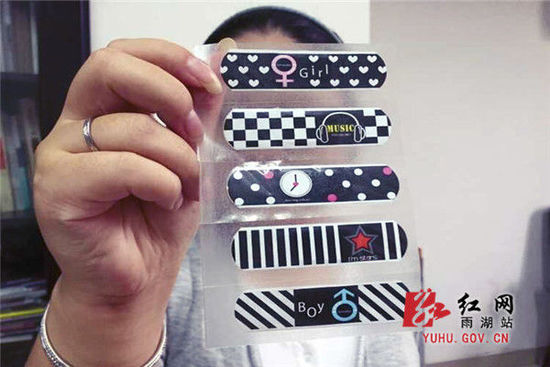
Label: trash